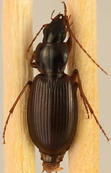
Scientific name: Synuchus impunctatus
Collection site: Bartlett Experimental Forest NEON (BART), plot BART_080